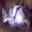
Label: cat